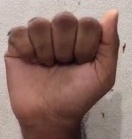
ASL sign: A